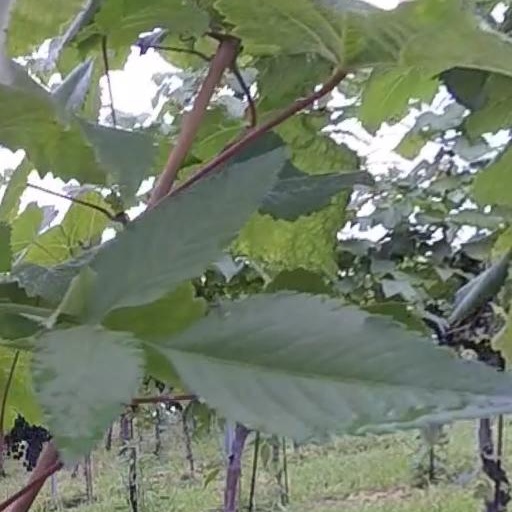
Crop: grape